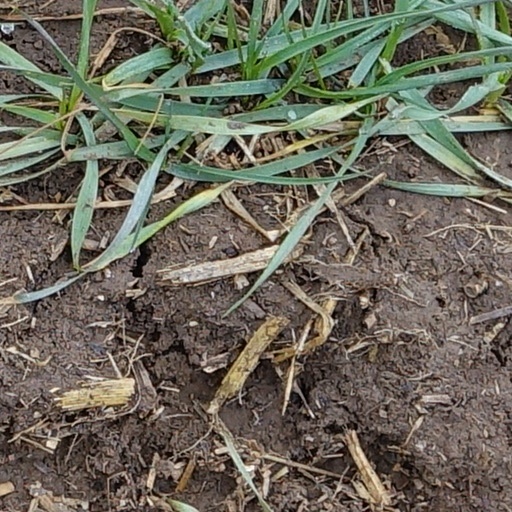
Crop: wheat